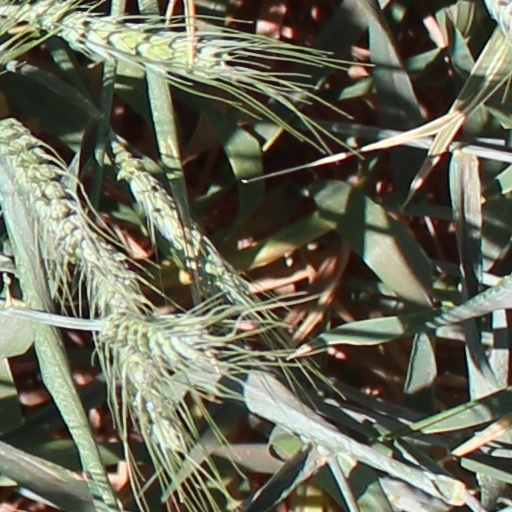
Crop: wheat